Little Mary Sunshine (1916 film)

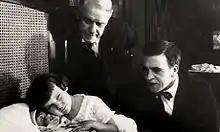
Marie Osborne, Daniel Gilfeather & Henry King

Little Mary Sunshine is a 1916 silent movie directed by Henry King.